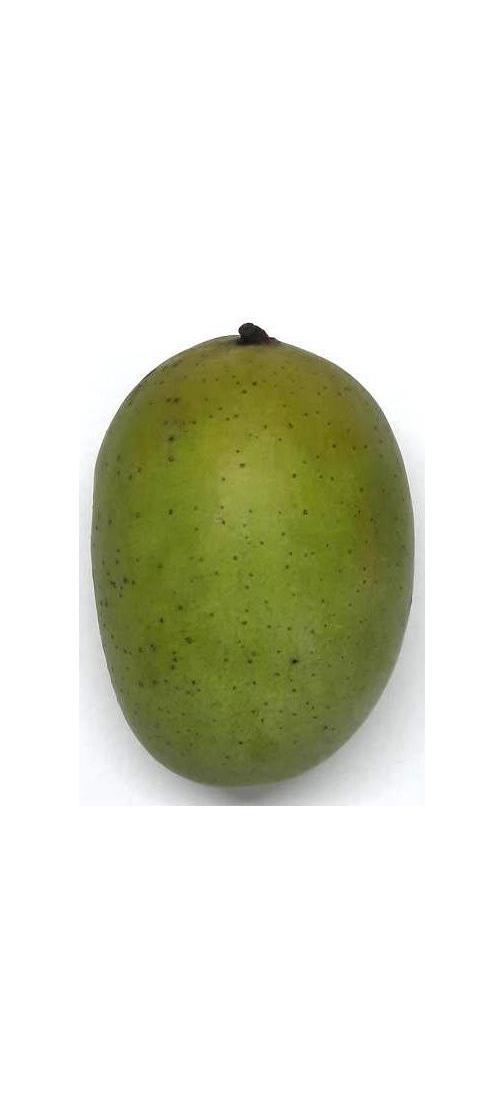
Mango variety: Langra